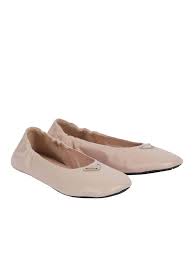
Label: Ballet Flat